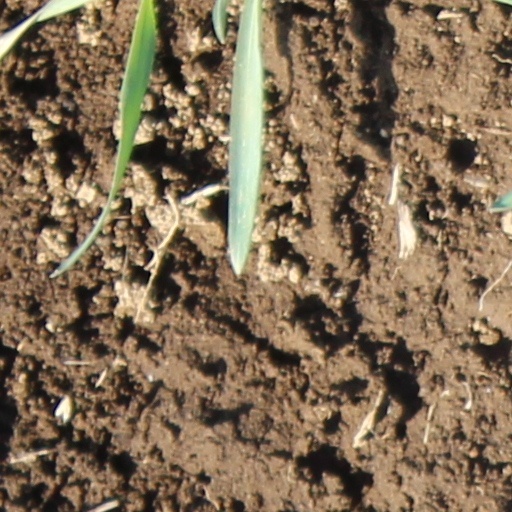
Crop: wheat